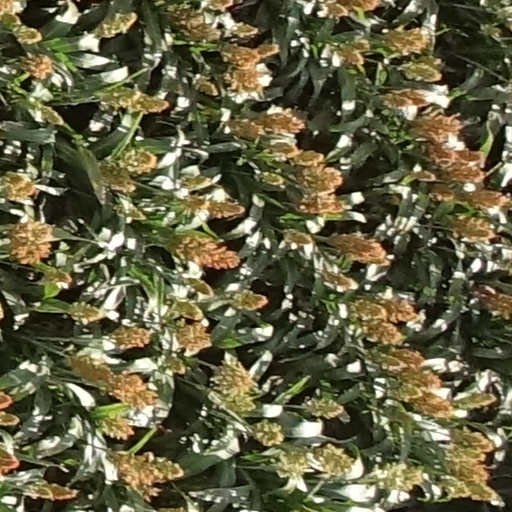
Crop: sorghum